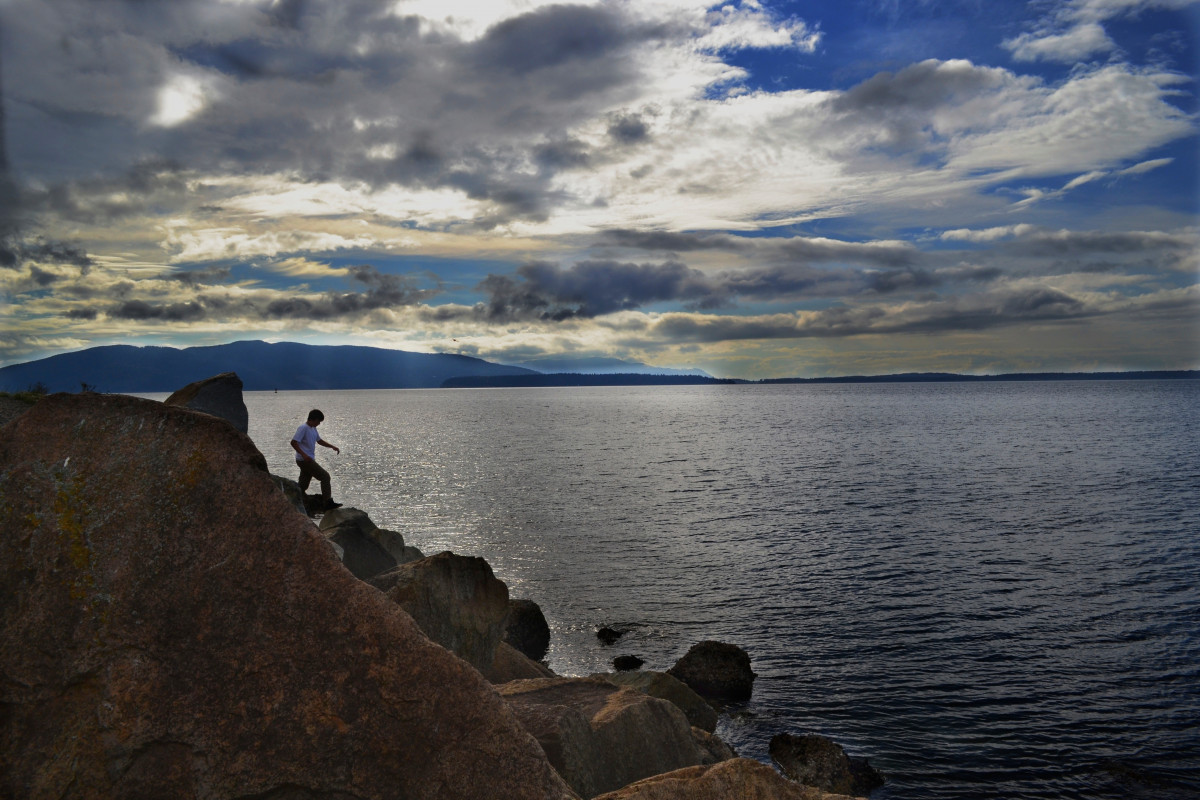
Tags: landscape, sea, coast, rock, ocean, horizon, mountain, cloud, sky, sunrise, sunset, sunlight, morning, shore, wave, lake, coastline, cliff, dusk, evening, cove, reflection, seascape, bay, reservoir, terrain, body of water, loch